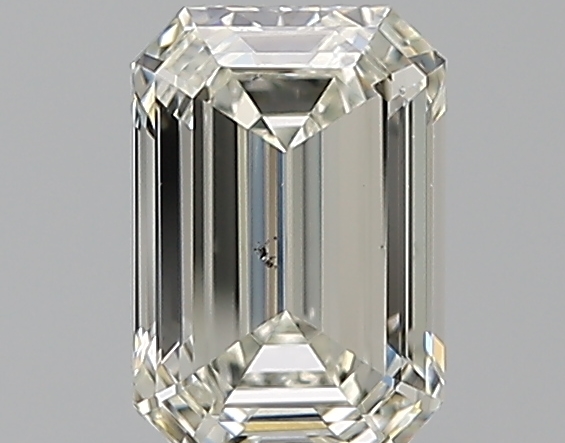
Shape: emerald
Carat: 1.01
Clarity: SI1
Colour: J
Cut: EX
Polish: EX
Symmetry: VG
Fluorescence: M
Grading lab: GIA
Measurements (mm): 6.92 x 4.77 x 3.01